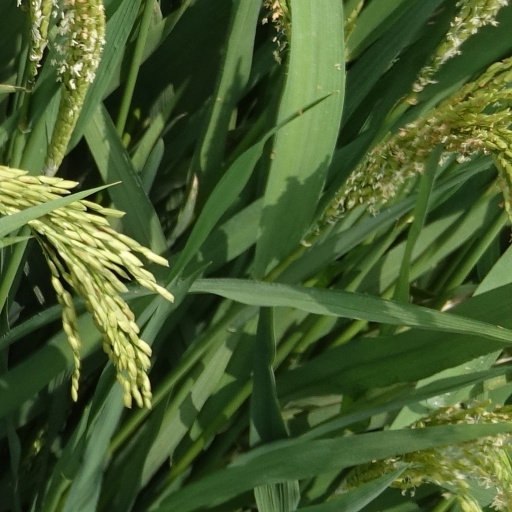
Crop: rice